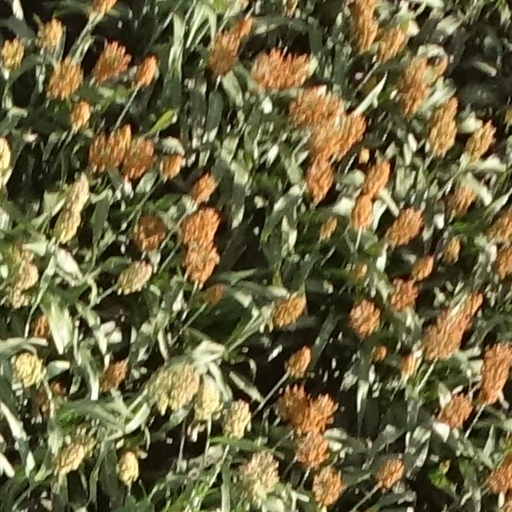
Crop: sorghum